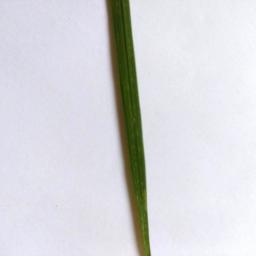
Label: Rice___Healthy